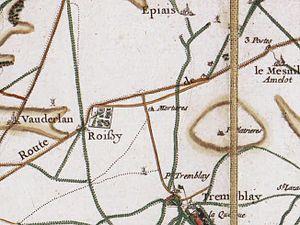
Roissy-en-France (France) - Carte de Cassini, vers 1780.
La carte de Cassini ou carte de l'Académie est la première carte topographique et géométrique établie à l'échelle du royaume de France dans son ensemble. Il serait plus approprié de parler de carte des Cassini, car elle a été dressée par la famille Cassini, principalement César-François Cassini et son fils Jean-Dominique Cassini au XVIIIᵉ siècle.
Roissy-en-France est une commune française située dans le département du Val-d'Oise en région Île-de-France. Les habitants sont appelés les Roisséens et les Roisséennes.